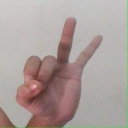
अक्षर: ण